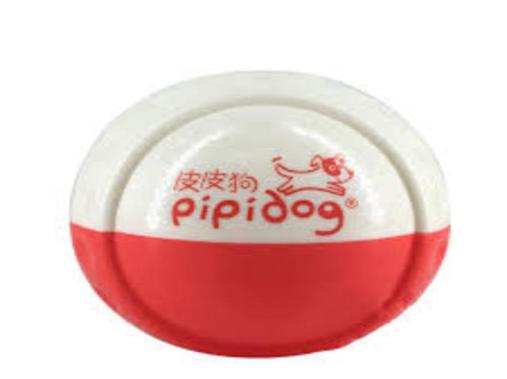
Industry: Necessities